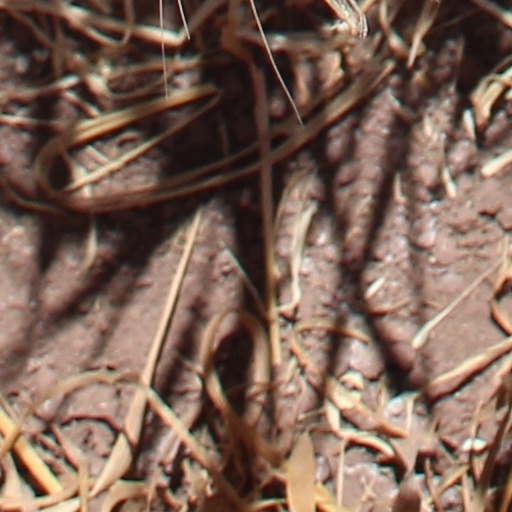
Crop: wheat